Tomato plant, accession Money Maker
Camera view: vertical (180 deg); turntable rotation: 210 degrees
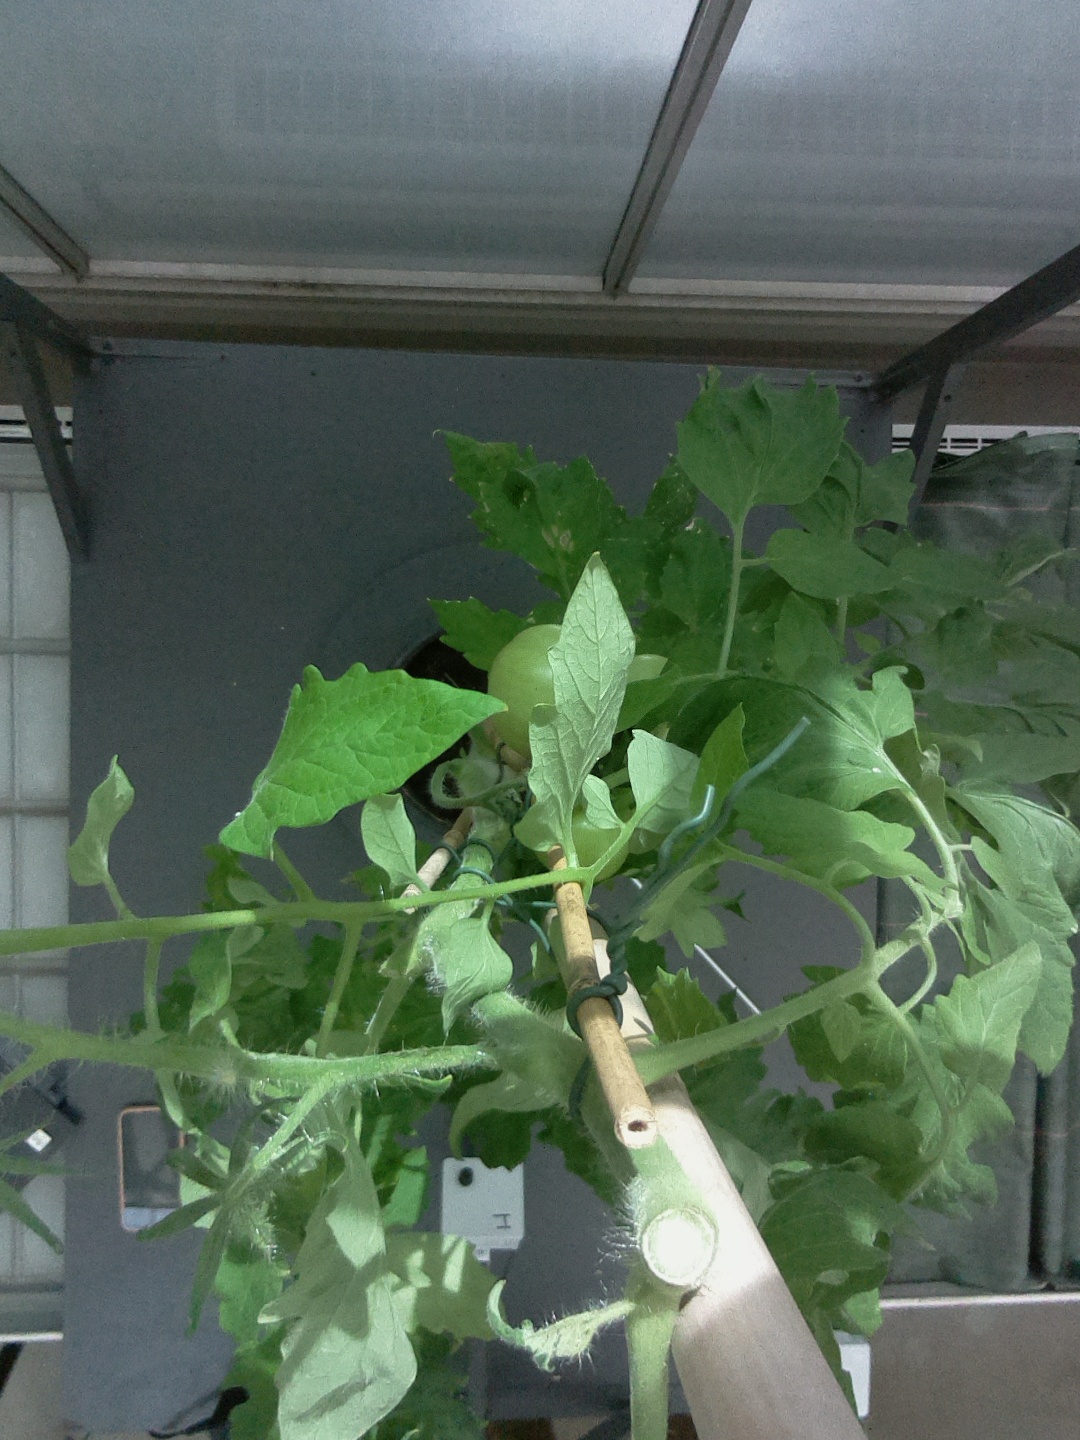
BBCH growth stage 77: 70%-80% of final fruit size